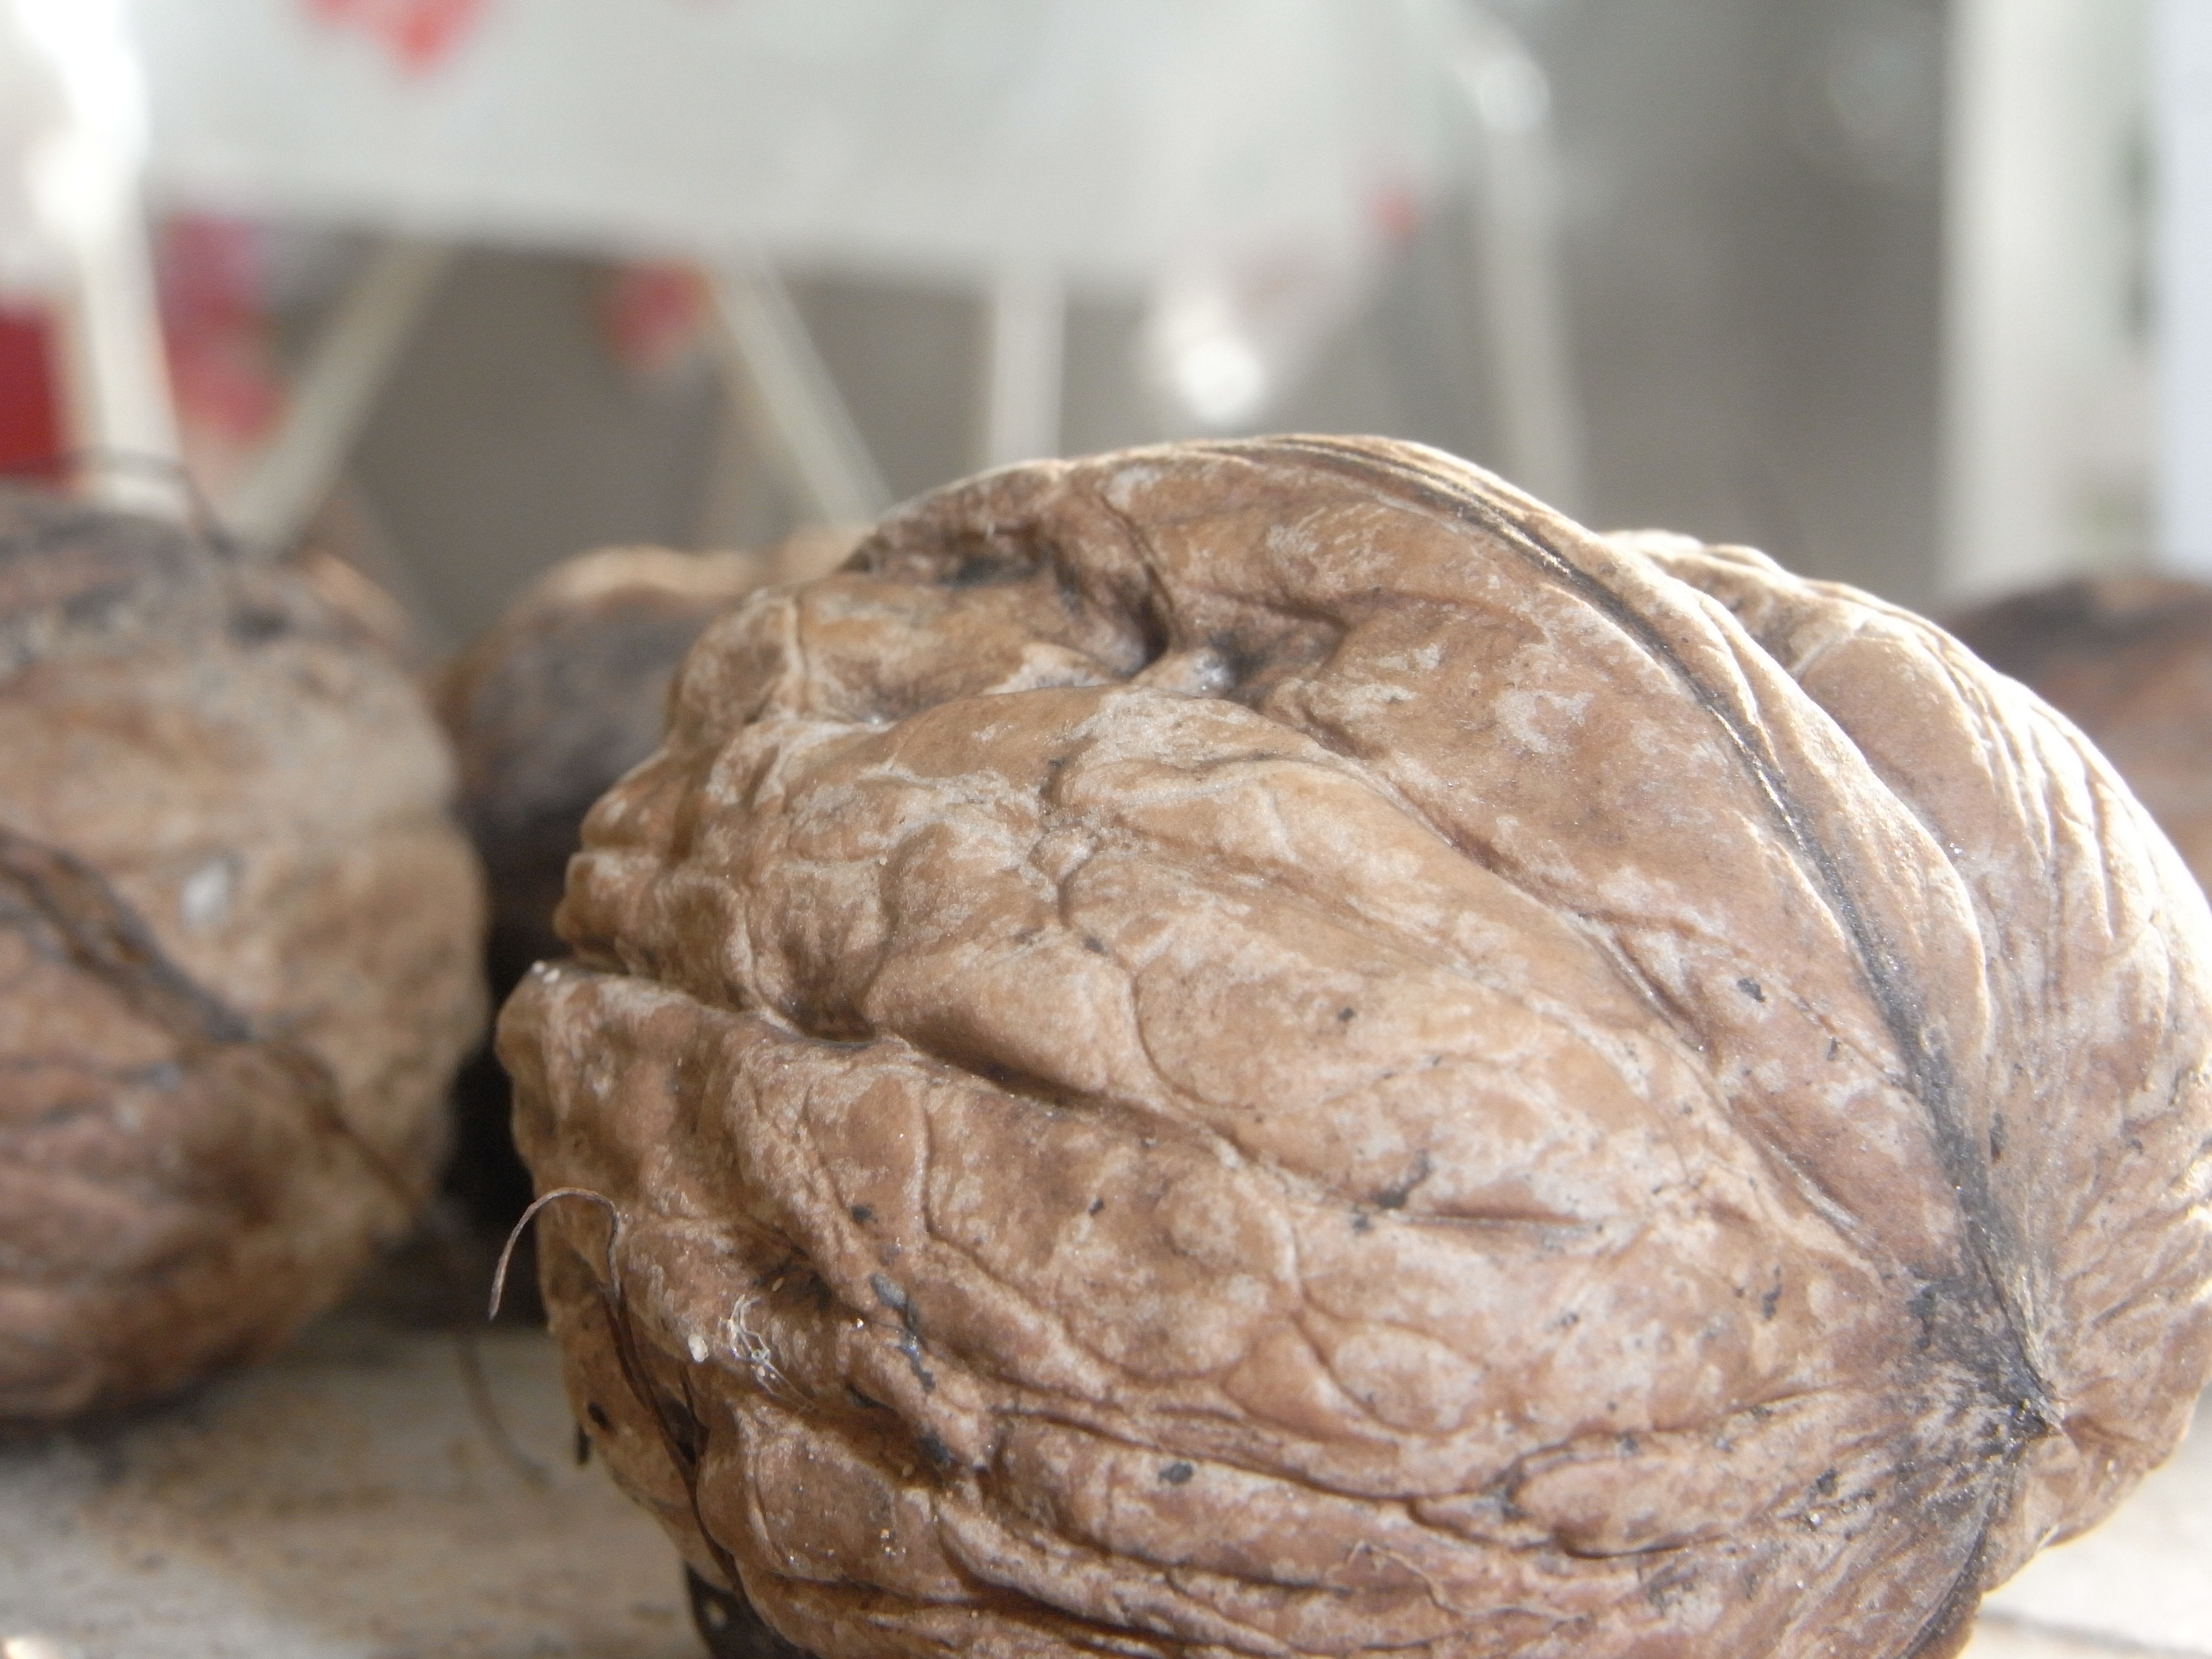
dish, food, ingredient, produce, nut, baking, snack, dessert, walnut, coconut, nutrition, organ, nutshell, organic, grass family, tree nuts